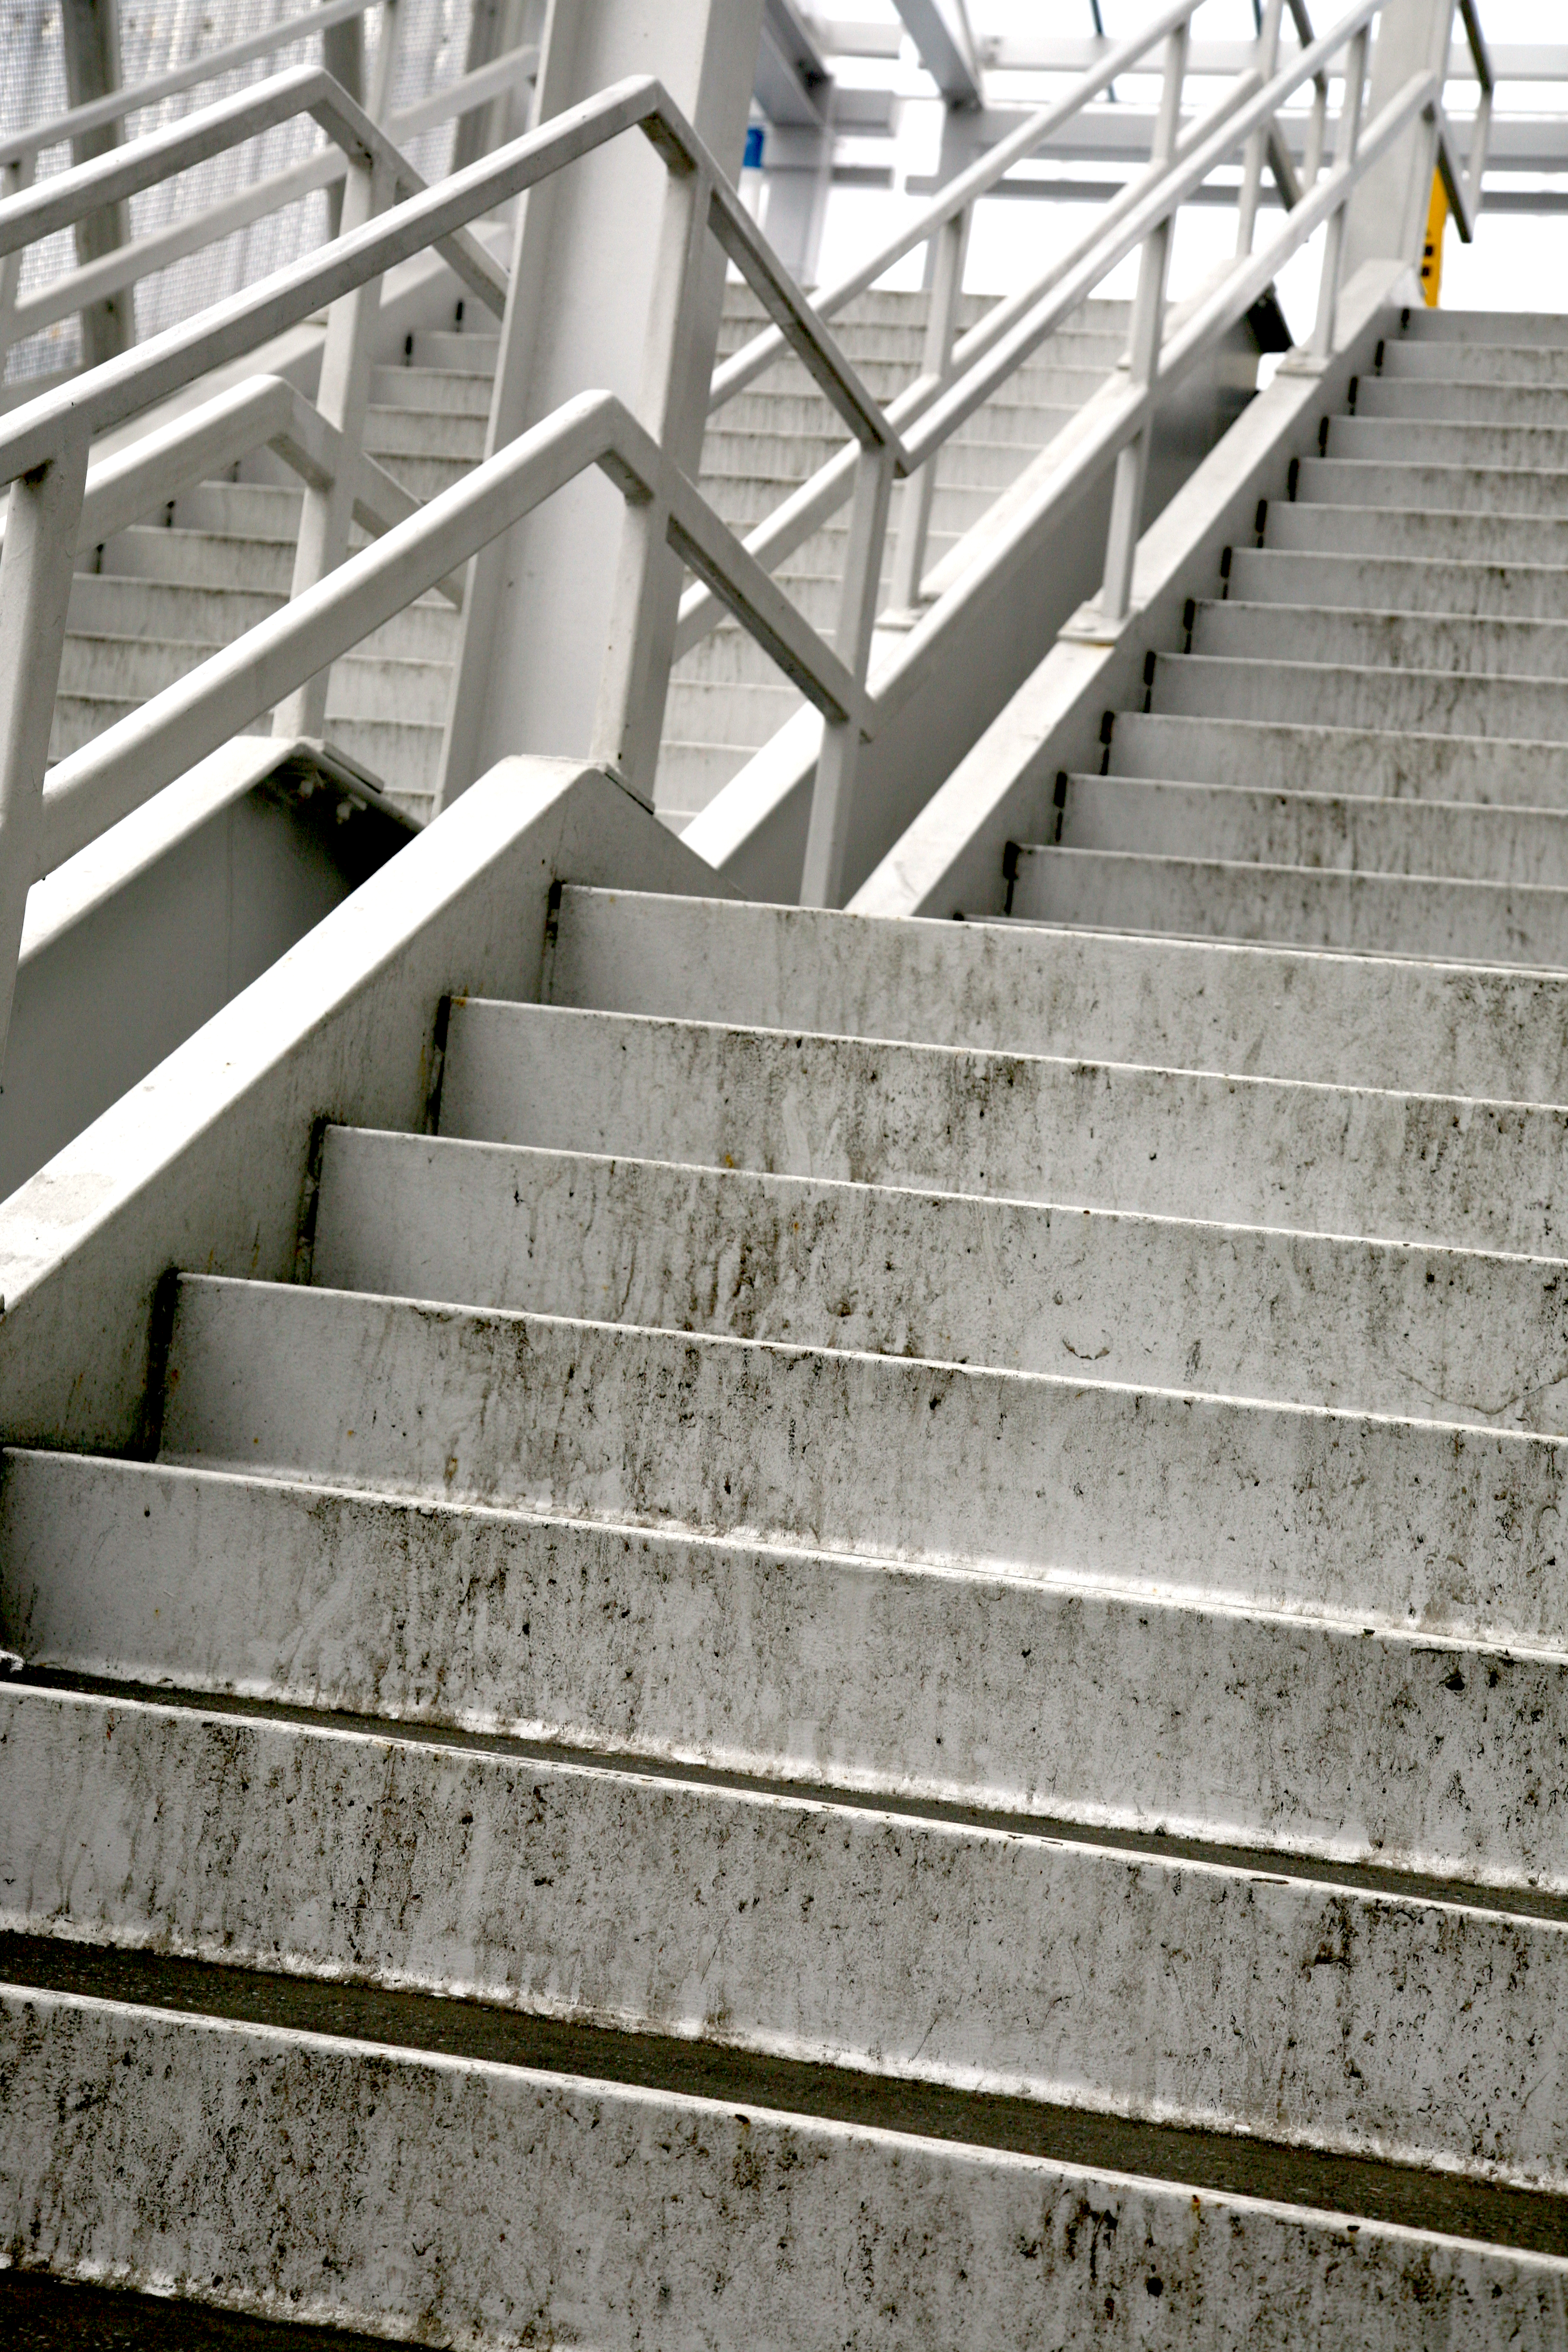
wood, floor, roof, wall, manhattan, line, nyc, canon, metal, facade, material, handrail, newyork, stairs, newyorkcity, ny, 5d, lowermanhattan, ef24105mmf4lisusm, flooring